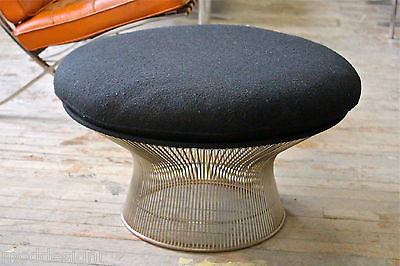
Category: chair